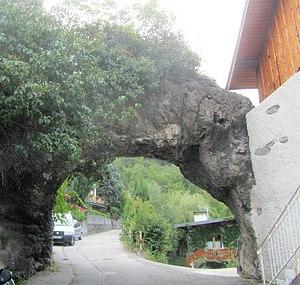
arche percée dans le tuf à l'amont d'un moulin
Aigueblanche est une ancienne commune française située dans le département de la Savoie, en région Auvergne-Rhône-Alpes.